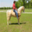
Label: horse